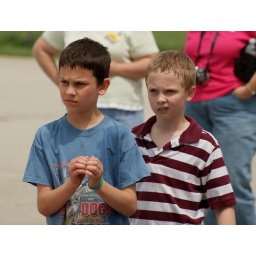
My boy and his friend trying to comprehend the confusing instructions given to them by their teacher on field day.